Border Wars (2012)

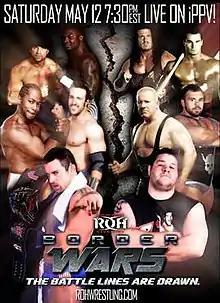

Border Wars was a professional wrestling pay-per-view (PPV) event produced by Ring of Honor (ROH) that took place on May 12, 2012 at the Ted Reeve Arena in Toronto, Ontario, Canada.